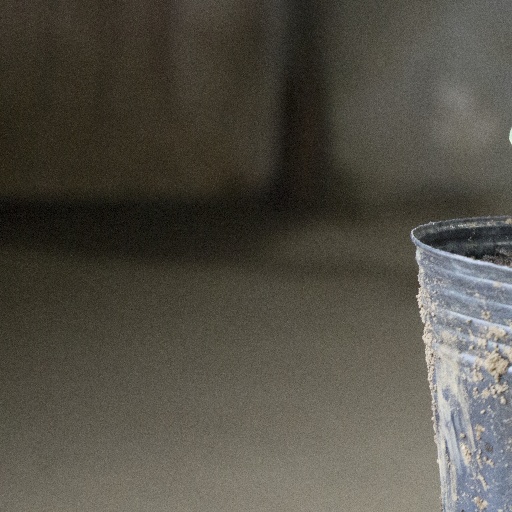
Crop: soybean